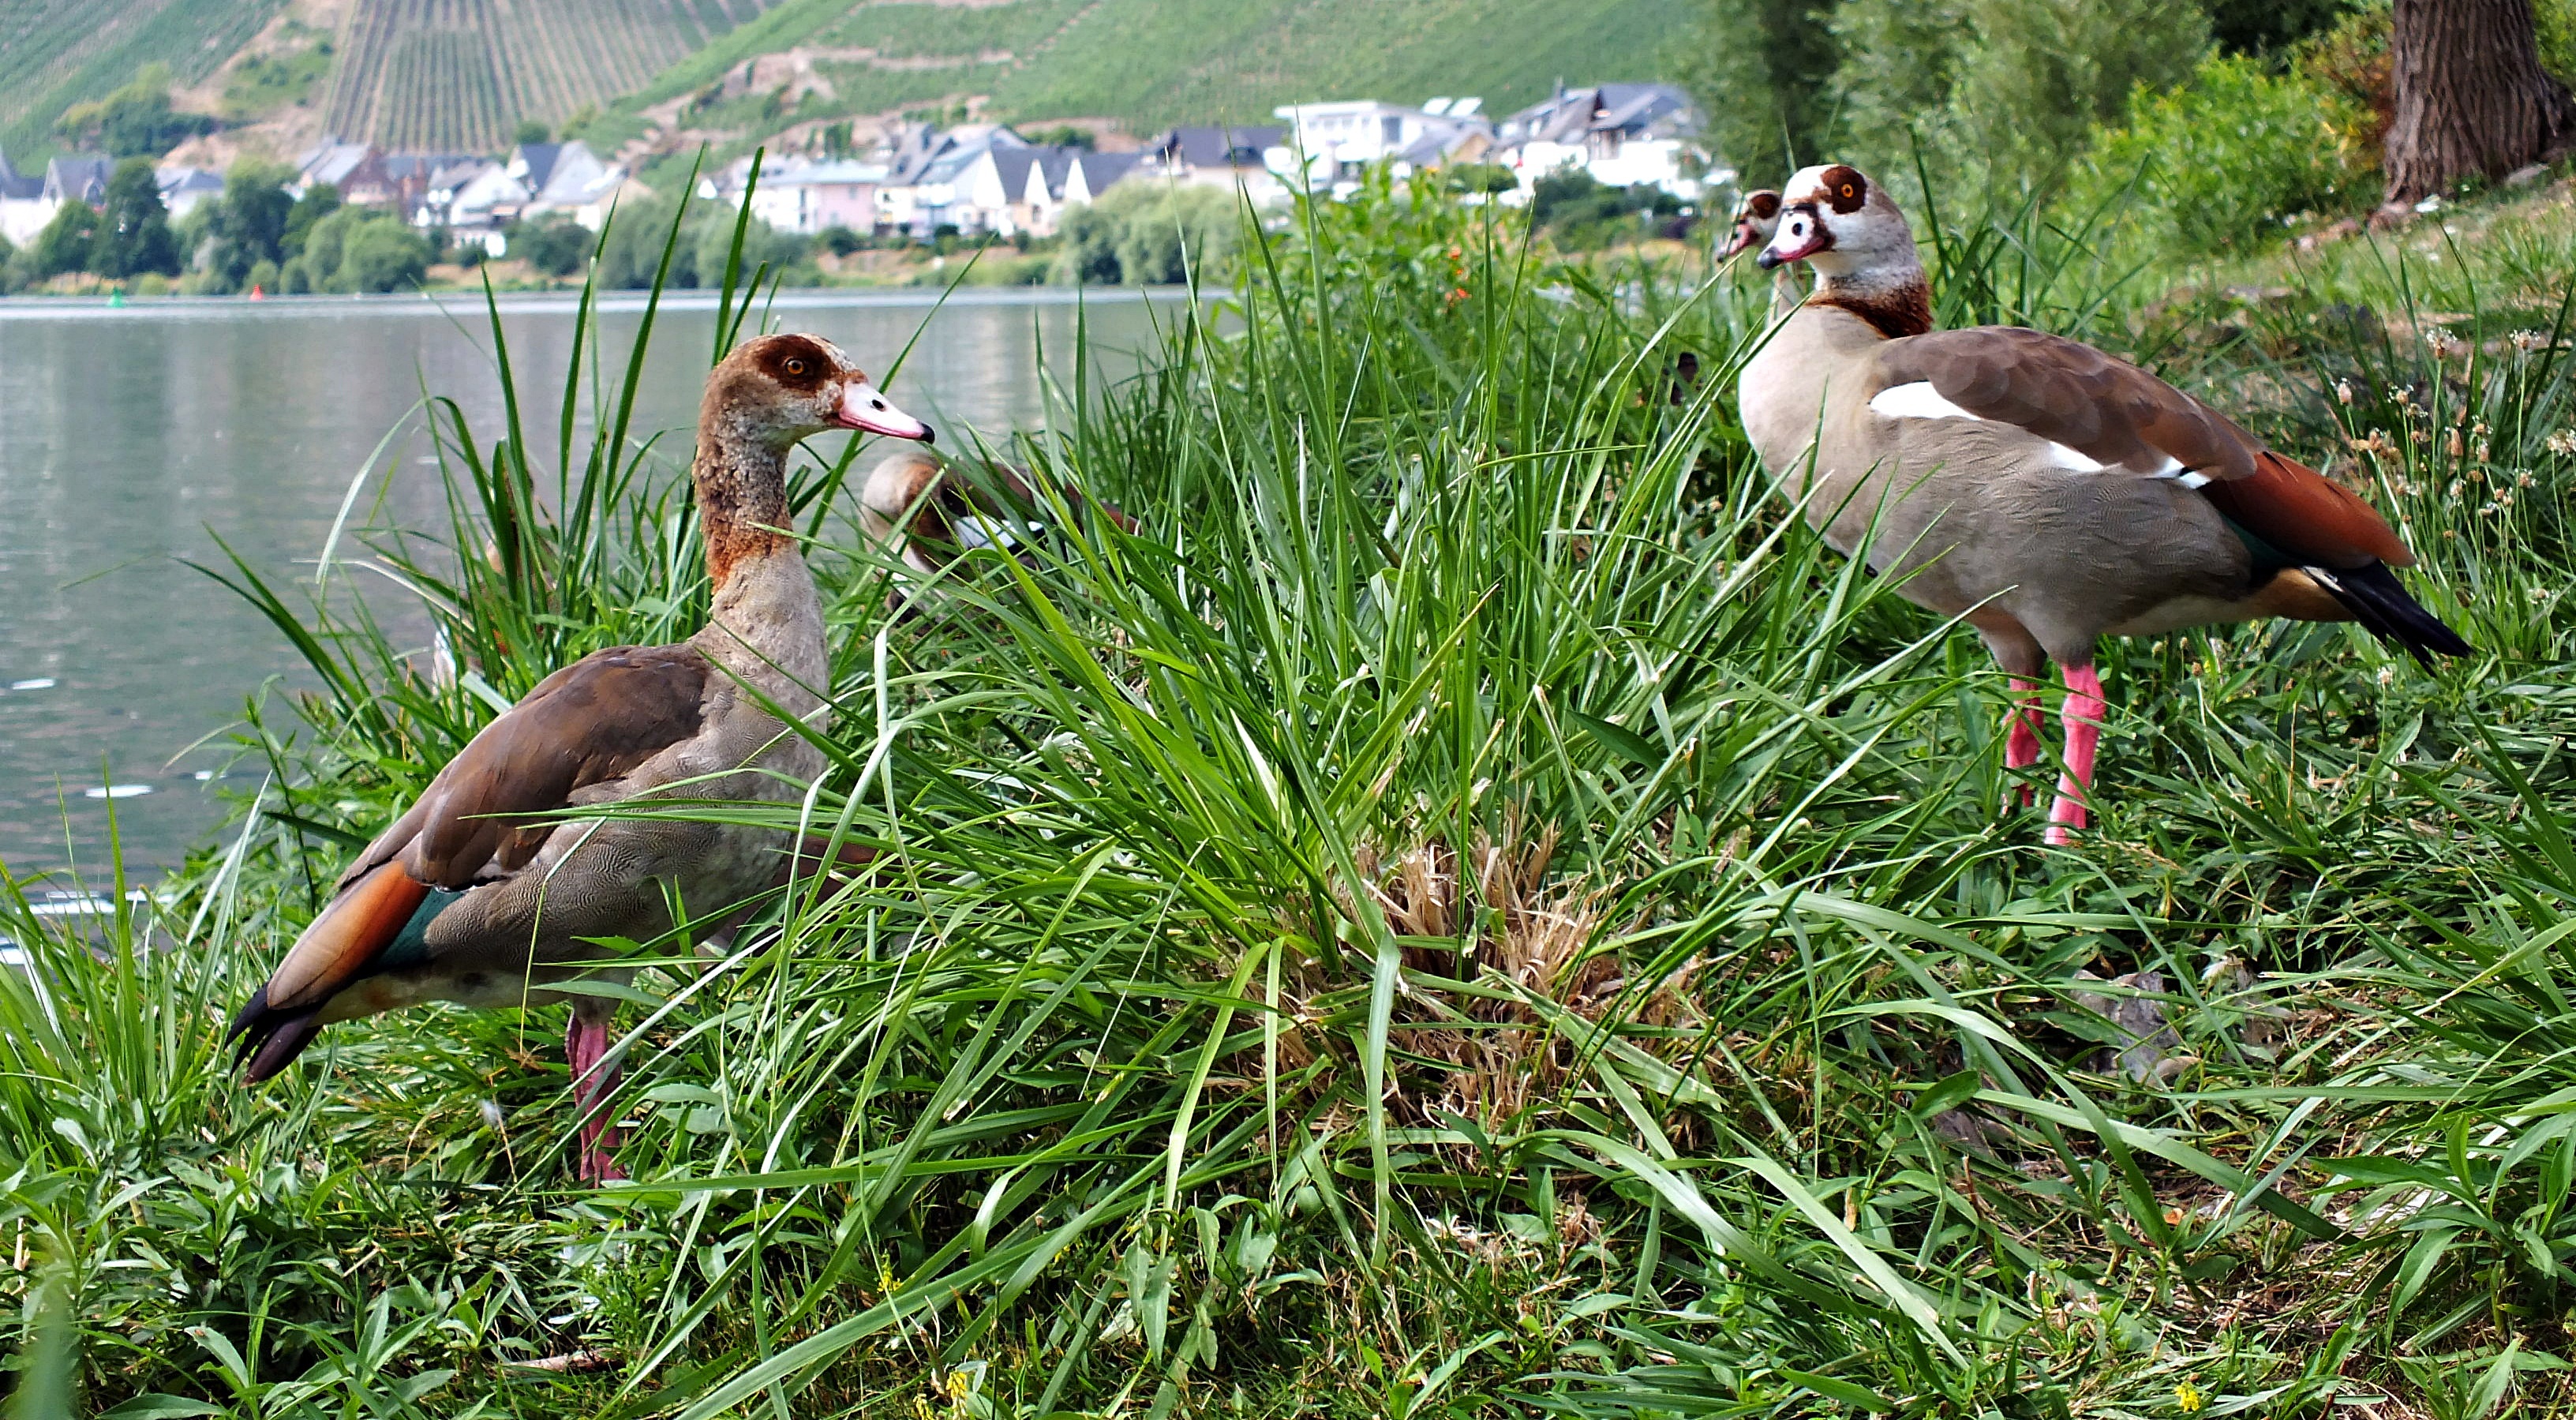
water, nature, grass, bird, prairie, wildlife, fowl, fauna, egypt, family, duck, goose, vertebrate, socket, waterfowl, water bird, mallard, egyptian goose, ducks geese and swans